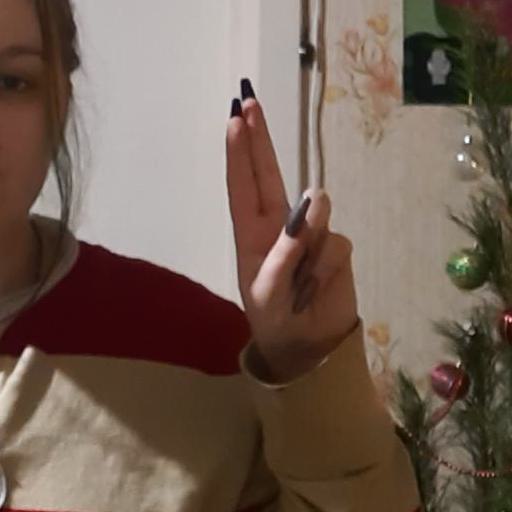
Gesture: two_up